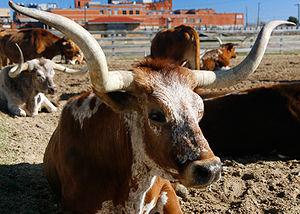
Le Texas /tɛɡzɑ/ ou /tɛksas/ est un État du Sud des États-Unis, le deuxième plus vaste du pays après l'Alaska et le deuxième plus peuplé derrière la Californie. Selon le décompte officiel du Bureau du recensement des États-Unis, le Texas aurait 25 145 561 habitants. Sa capitale est Austin alors que Houston est sa plus grande ville et Dallas-Fort Worth son agglomération la plus peuplée. Les Texans sont à près de 80 % des citadins et presque la moitié d'entre eux vivent dans deux agglomérations : Dallas-Fort Worth ou Houston. Quatre aires urbaines du Texas comptent plus d'un million d'habitants : Houston, Dallas-Fort Worth, San Antonio et Austin.
En 2011, l'économie du Texas représente 8 % du PIB des États-Unis ce qui en fait la seconde du pays. Le Texas est aussi le premier exportateur et le premier État dans le classement des 1 000 plus grandes entreprises américaines. Cette puissance économique repose avant tout sur l'exploitation du pétrole et du gaz naturel mais aussi sur l'industrie de pointe avec la production de composants électroniques et l'aérospatial.